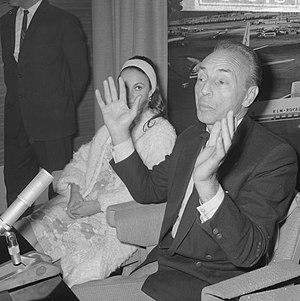
George Balanchine est un chorégraphe, danseur, acteur et réalisateur russe d'origine géorgienne né à Saint-Pétersbourg le 22 janvier 1904 et mort à New York le 30 avril 1983.